The Geographer

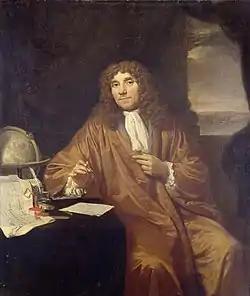
Vermeer's possible model, Anthonie van Leeuwenhoek, painted two decades later by Jan Verkolje

The globe was published in Amsterdam in 1618 by Jodocus Hondius. Terrestrial and celestial globes were commonly sold together, and the celestial globe in "The Astronomer" "was also a Hondius (Hendrick rather than Judocus)", another indication that the two paintings were created as pendant pieces, according to Cant. The globe is turned toward the Indian Ocean, where the Dutch East India Company was then active. Vermeer used an impasto technique to apply pointillé dots, not to indicate light reflected more strongly on certain points but to emphasize the dull ochre cartouche "frame" printed on the globe. Since the globe can be identified, we know the decorative cartouche includes a plea for information for future editions—reflecting the theme of revelation in the painting.